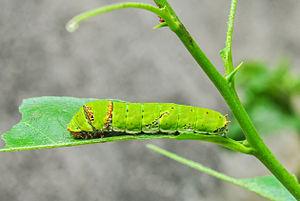
Papillo polytes ou mormon commun est une espèce d'insectes lépidoptères qui appartient à la famille des Papilionidae, à la sous-famille des Papilioninae et au genre Papilio. Elle est très répandue en Asie. Ce machaon est connu pour les nombreuses formes de mimétisme employées par les femelles afin d’imiter les espèces du genre Atrophaneura.